Cetaceans of the Caribbean

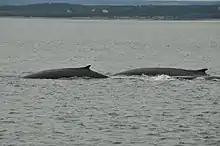
Fin whales in the Gulf of St. Lawrence, off the coast of Labrador

The fin whale is more prevalent in high-latitude regions than throughout the tropics. However, in the autumn, Northern Atlantic fin whale populations off the coast of Labrador appear to migrate to the Caribbean islands, passing through Bermuda